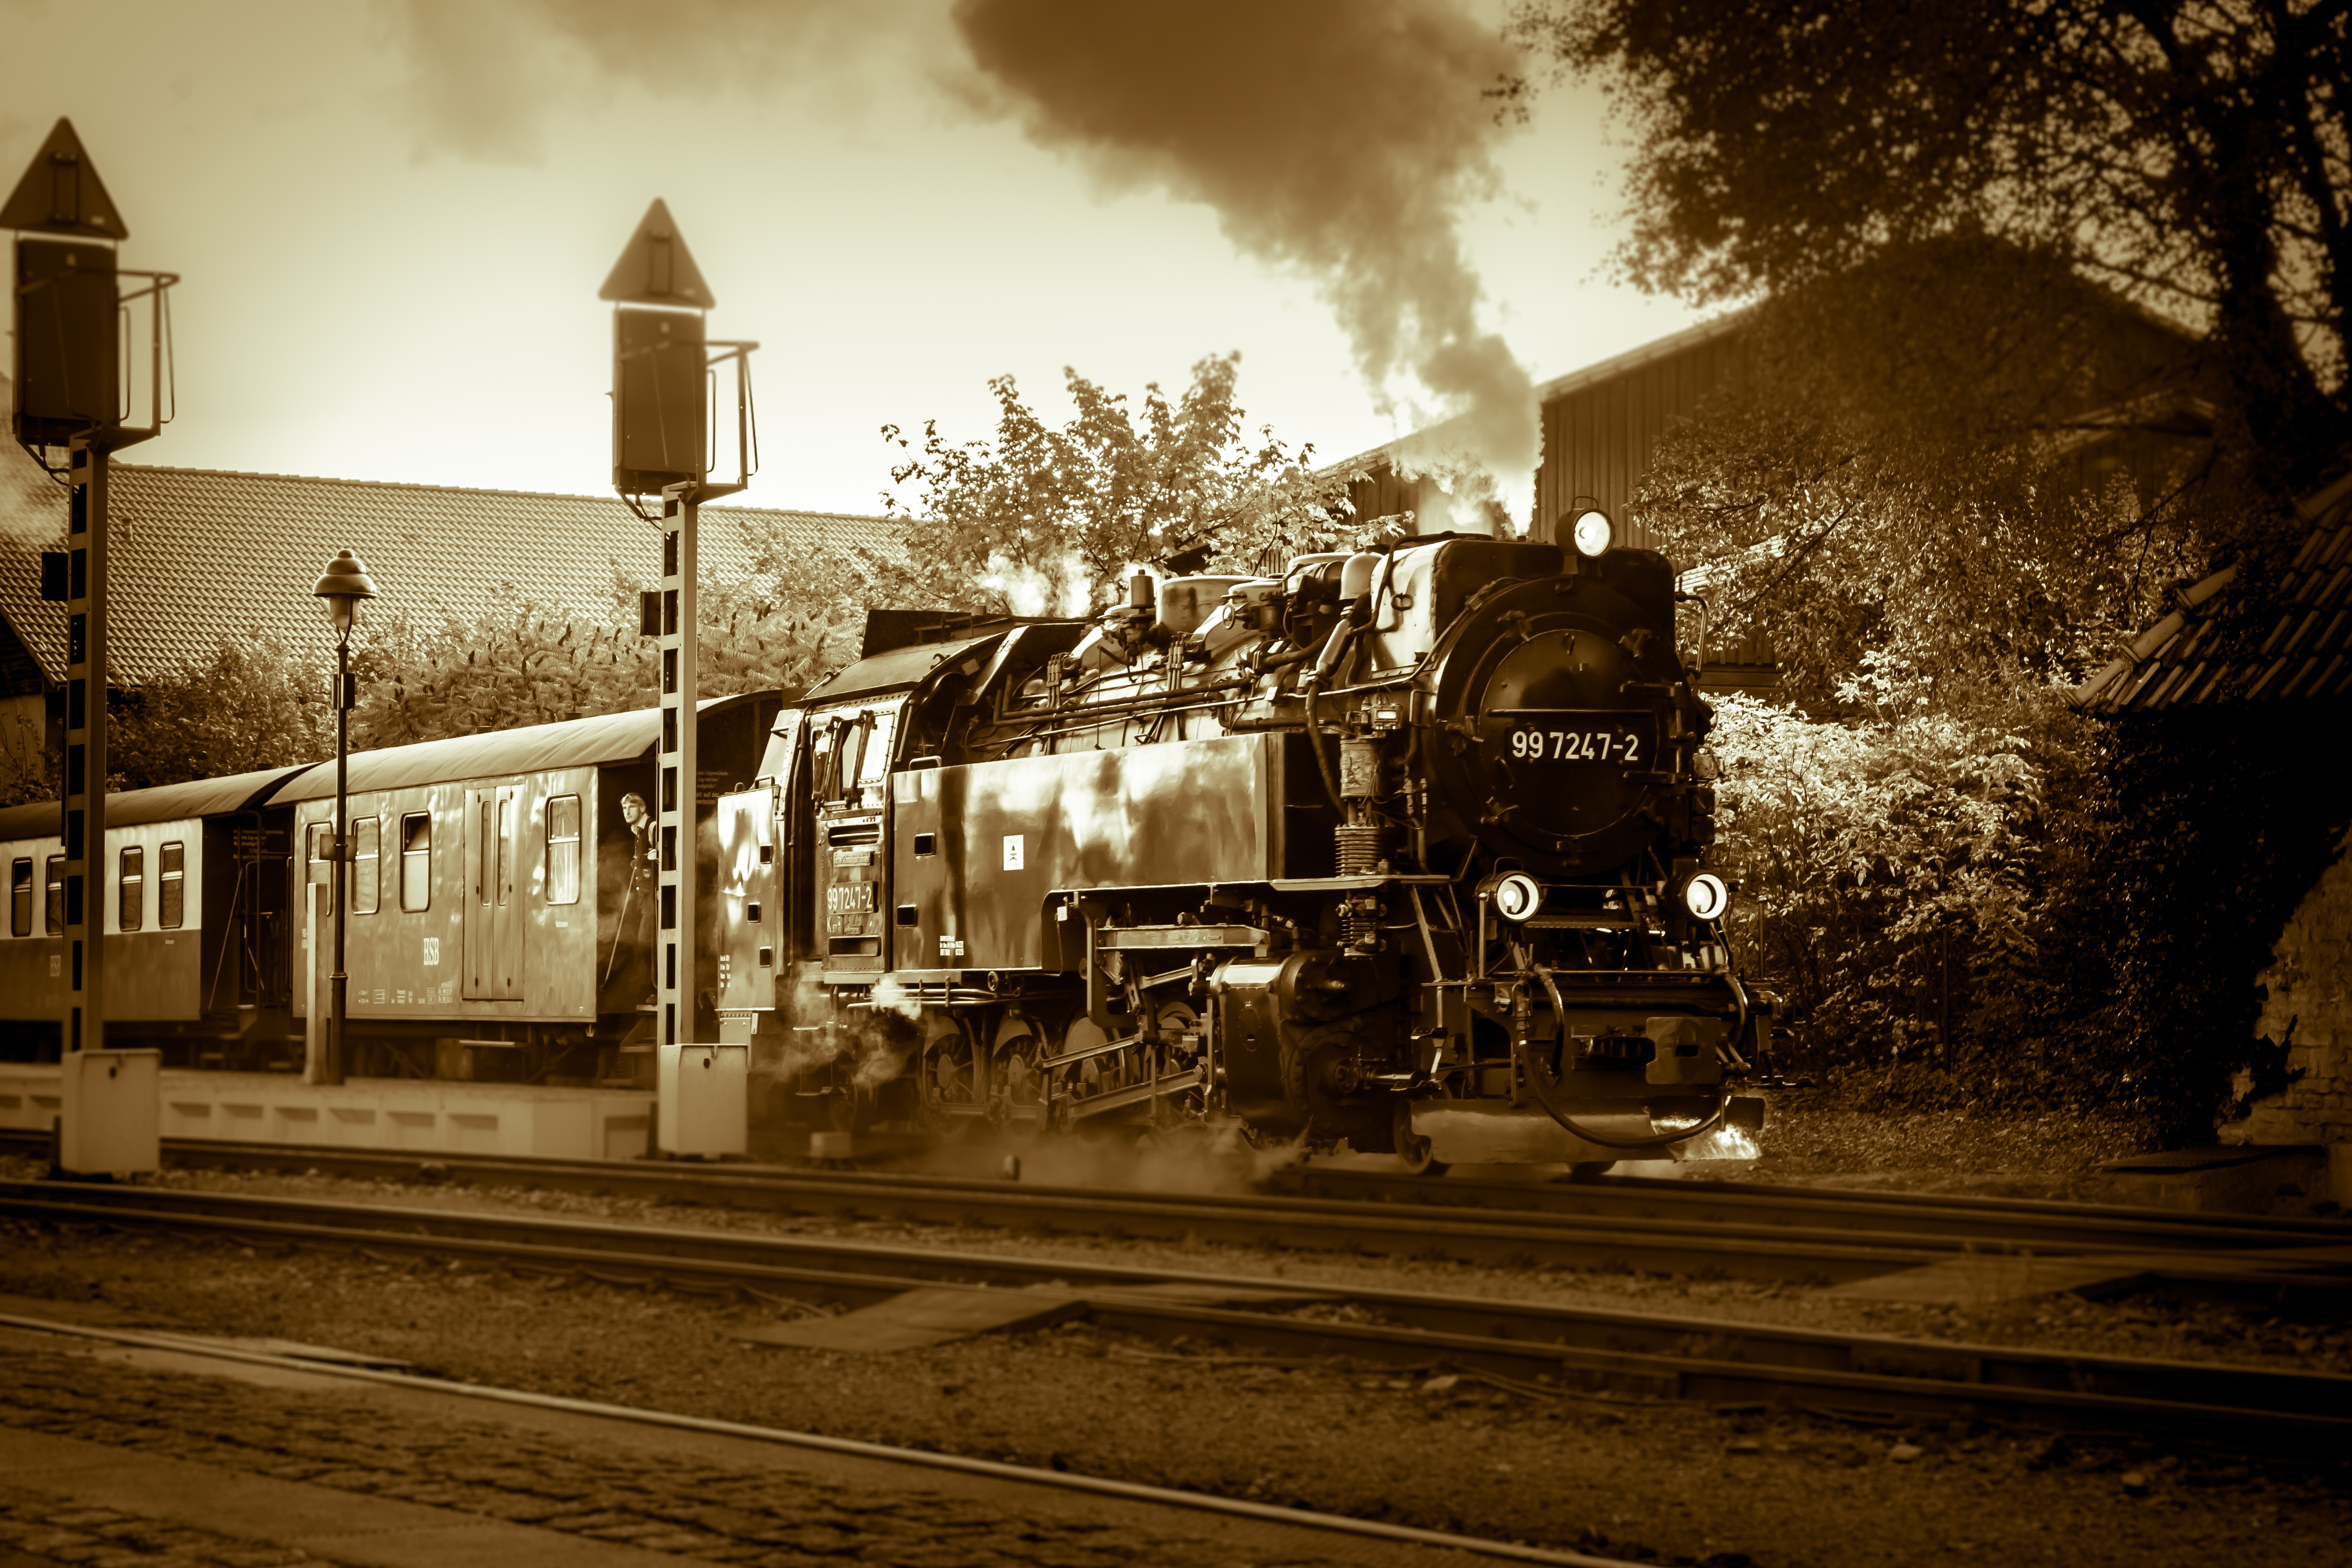
track, railway, night, wagon, steam, train, transport, evening, vehicle, platform, nostalgia, departure, locomotive, loco, nostalgic, railroad track, railway station, historically, seemed, resin, rail transport, steam locomotive, steam railway, brocken railway, narrow gauge railway, small ground, schmalspurbahn harzer